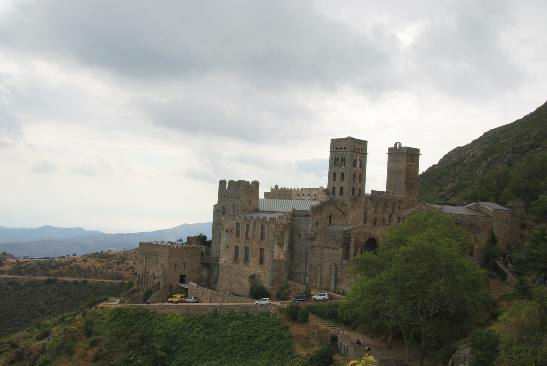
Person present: No